My Lady Molly

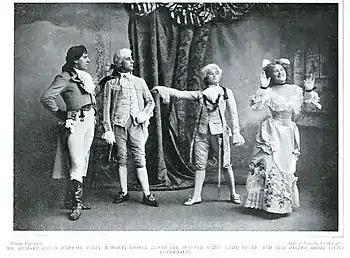
Richard Green (left) as Captain Harry Romner, Walter Hyde as Lionel Bland, Sybil Arundale as Lady Molly, and Decima Moore (right) as Alice Coverdale in "My Lady Molly" (1903)

My Lady Molly is a 'comedy opera' in two acts with music by Sidney Jones, a libretto by George H. Jessop, and additional lyrics by Percy Greenbank and Charles H. Taylor. The story centers around Lady Molly Martingale, a vivacious young woman, who disguises herself as a man to win the man she loves.